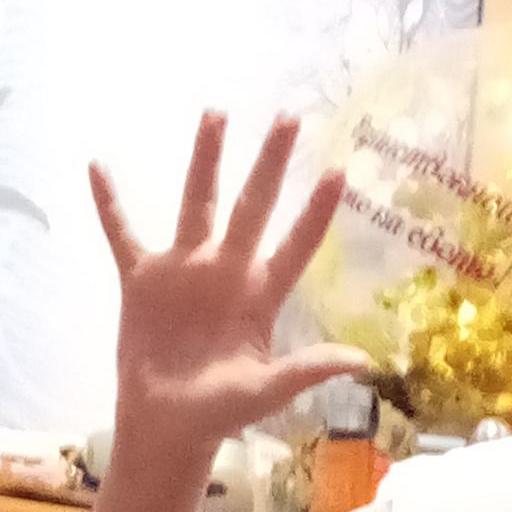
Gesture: palm